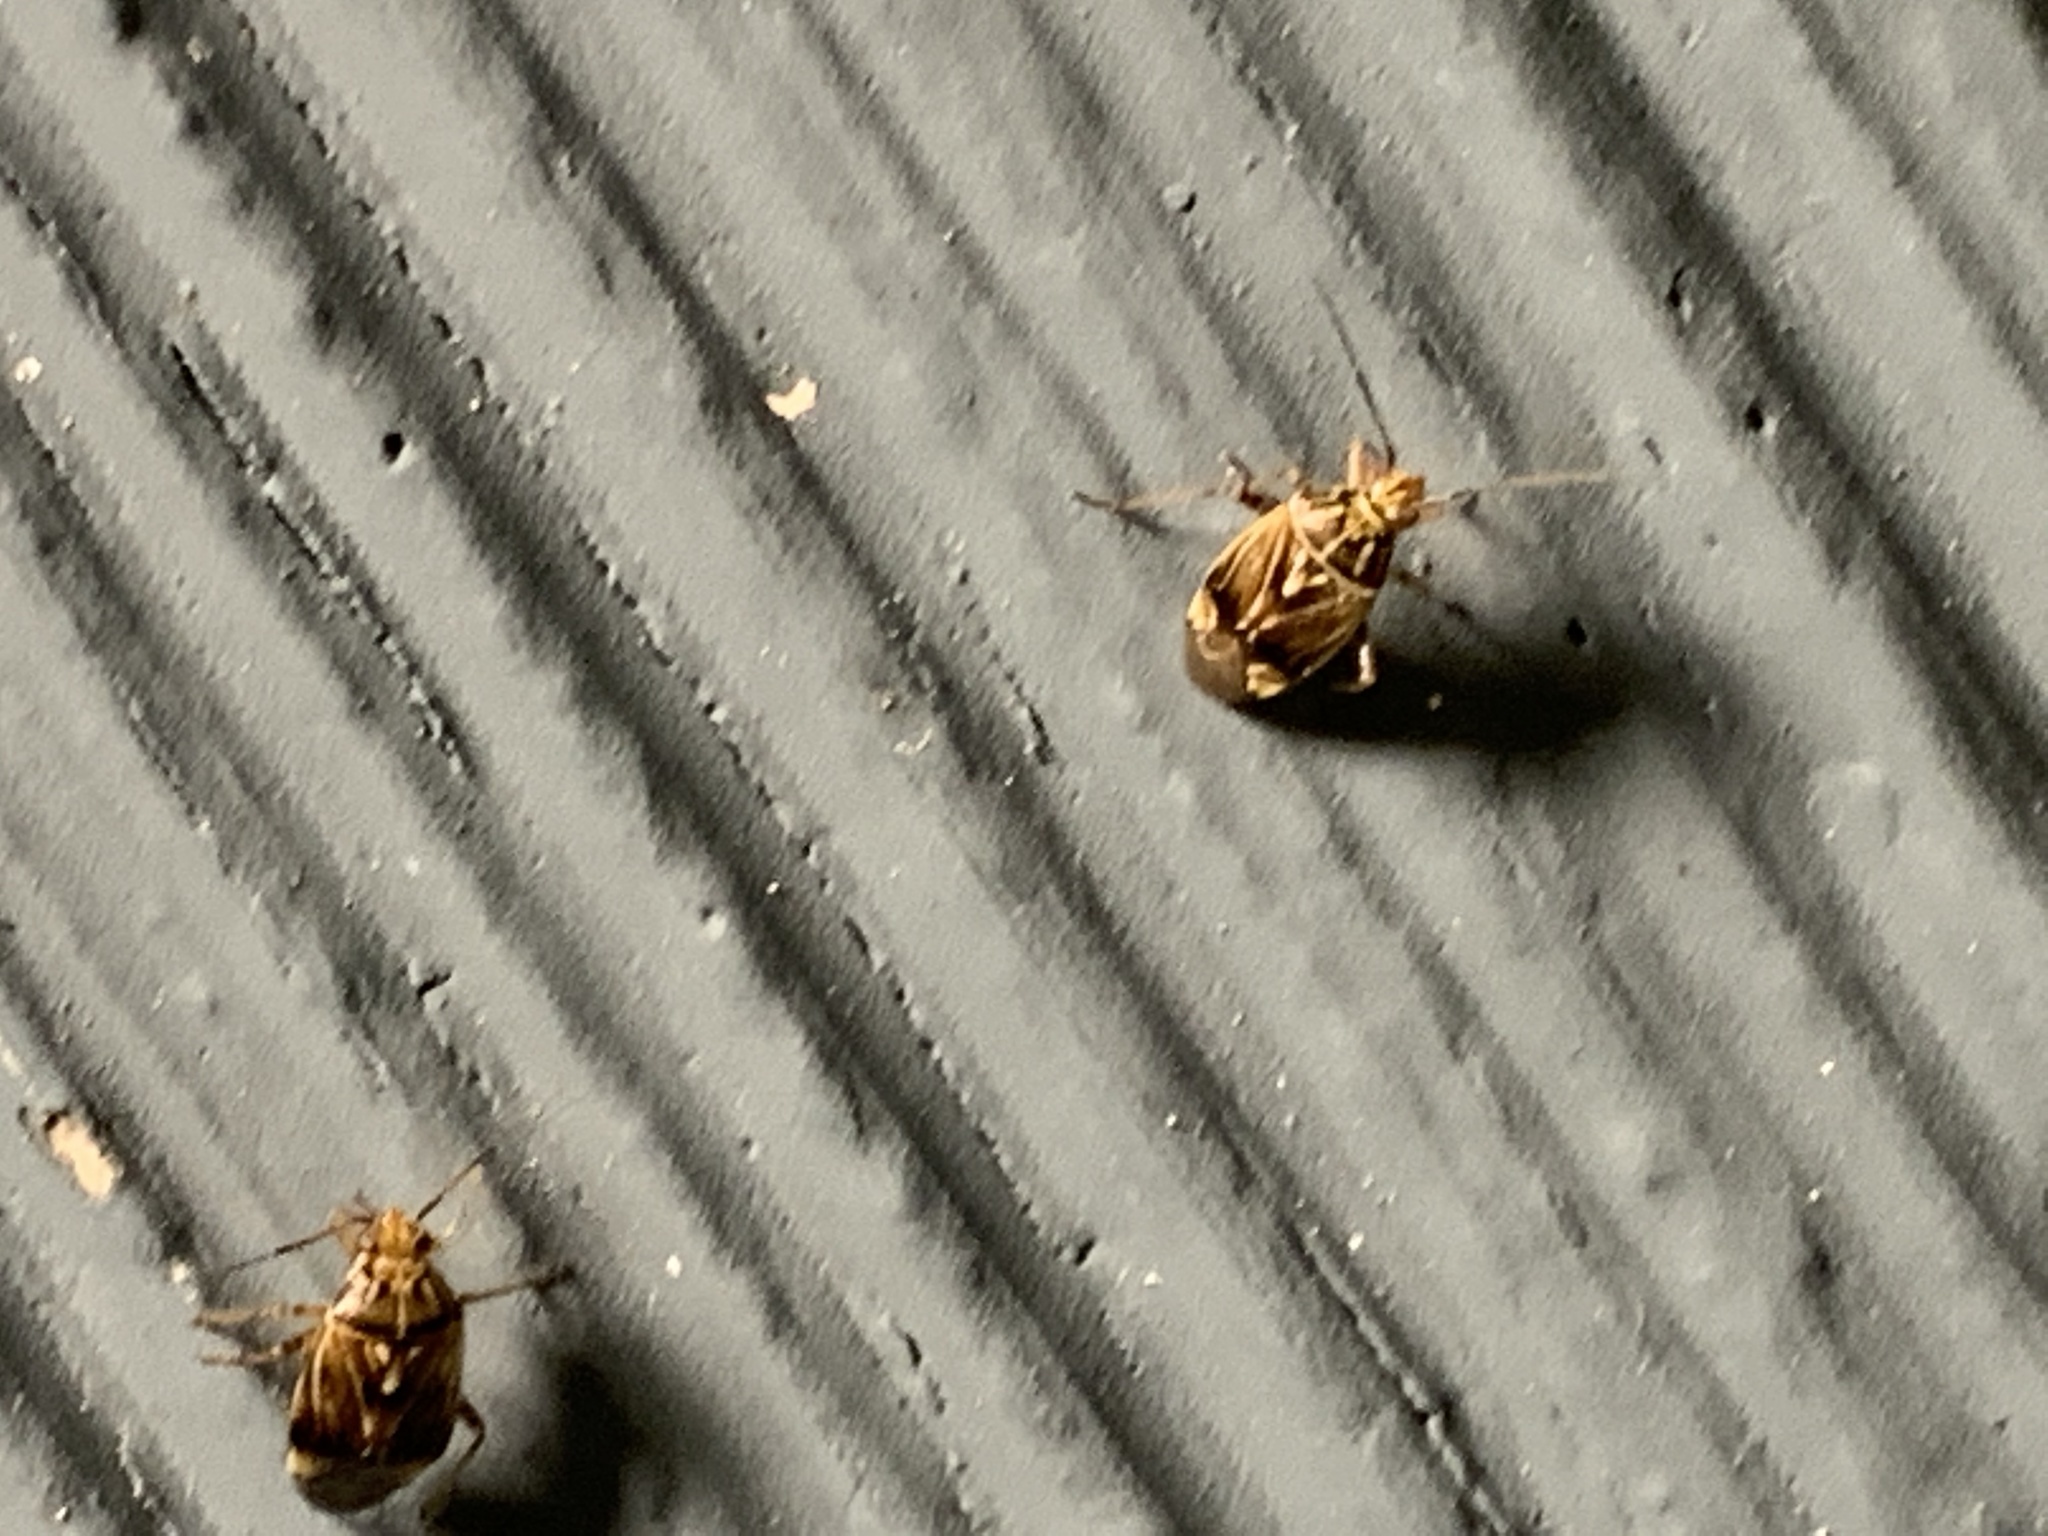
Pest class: lygus_bug